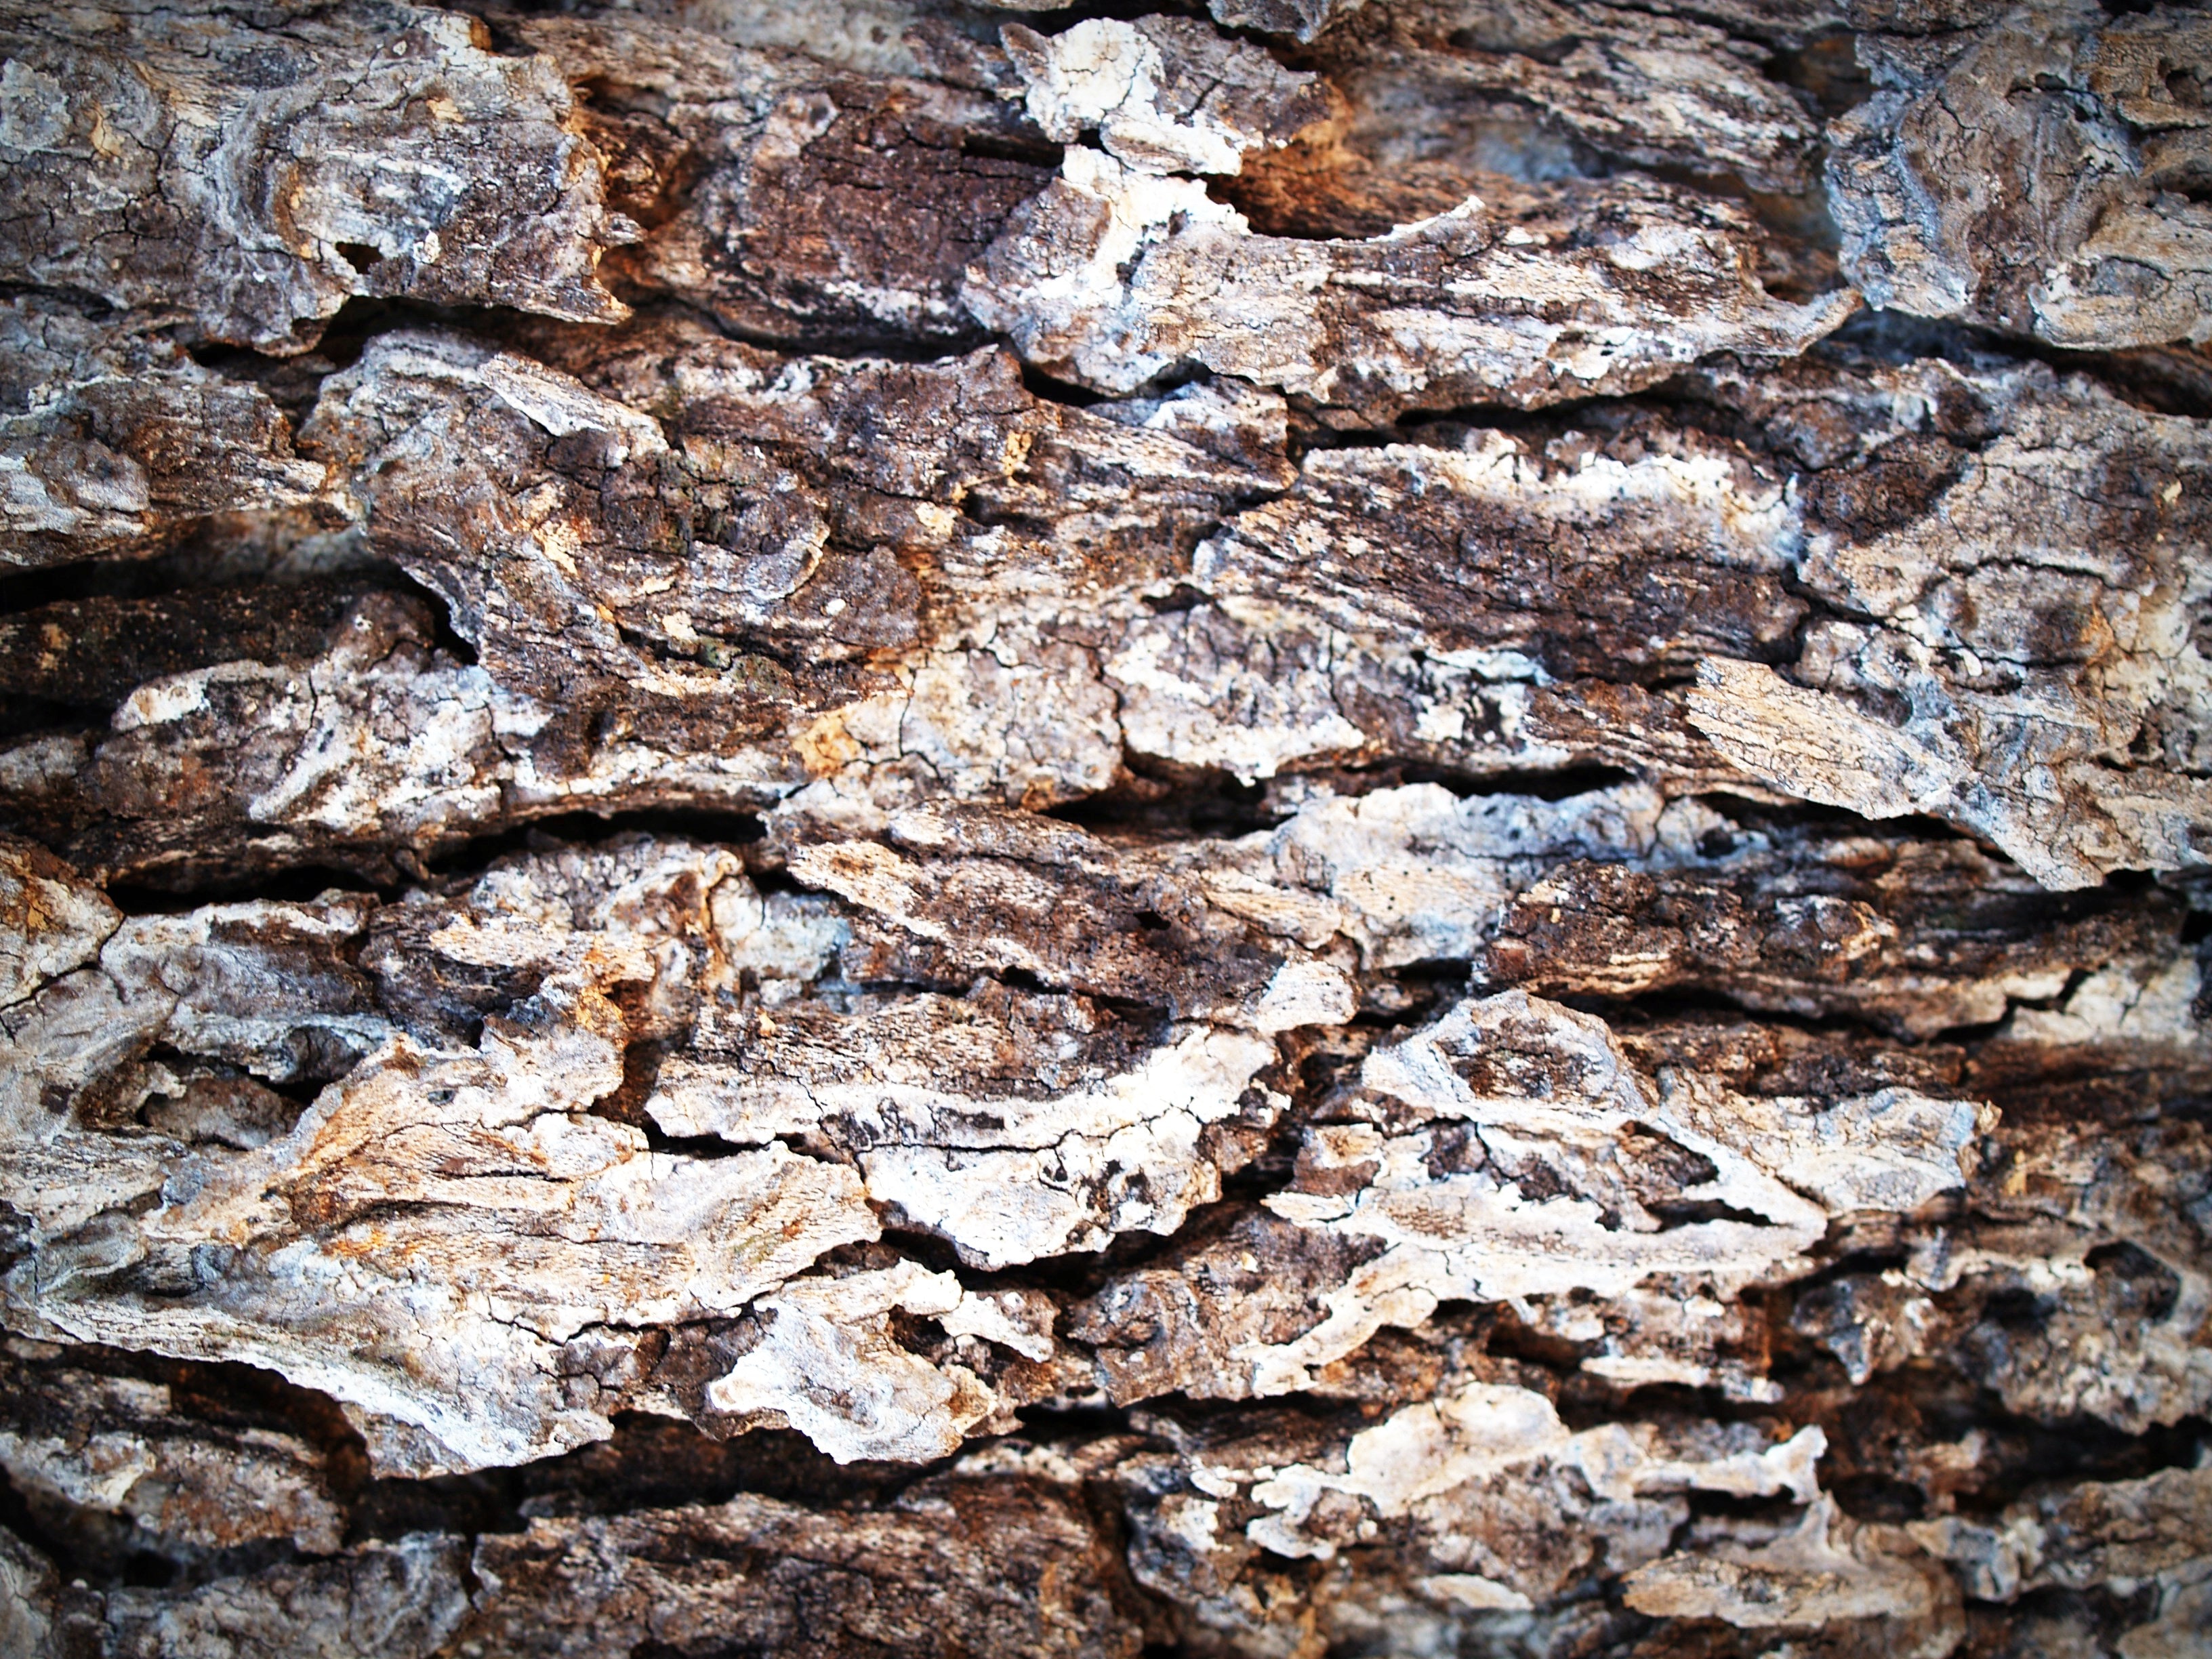
rock, wall, brown, tree, geology, wood, trunk, pattern, bedrock, plant, stone wall